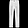
Label: Trouser